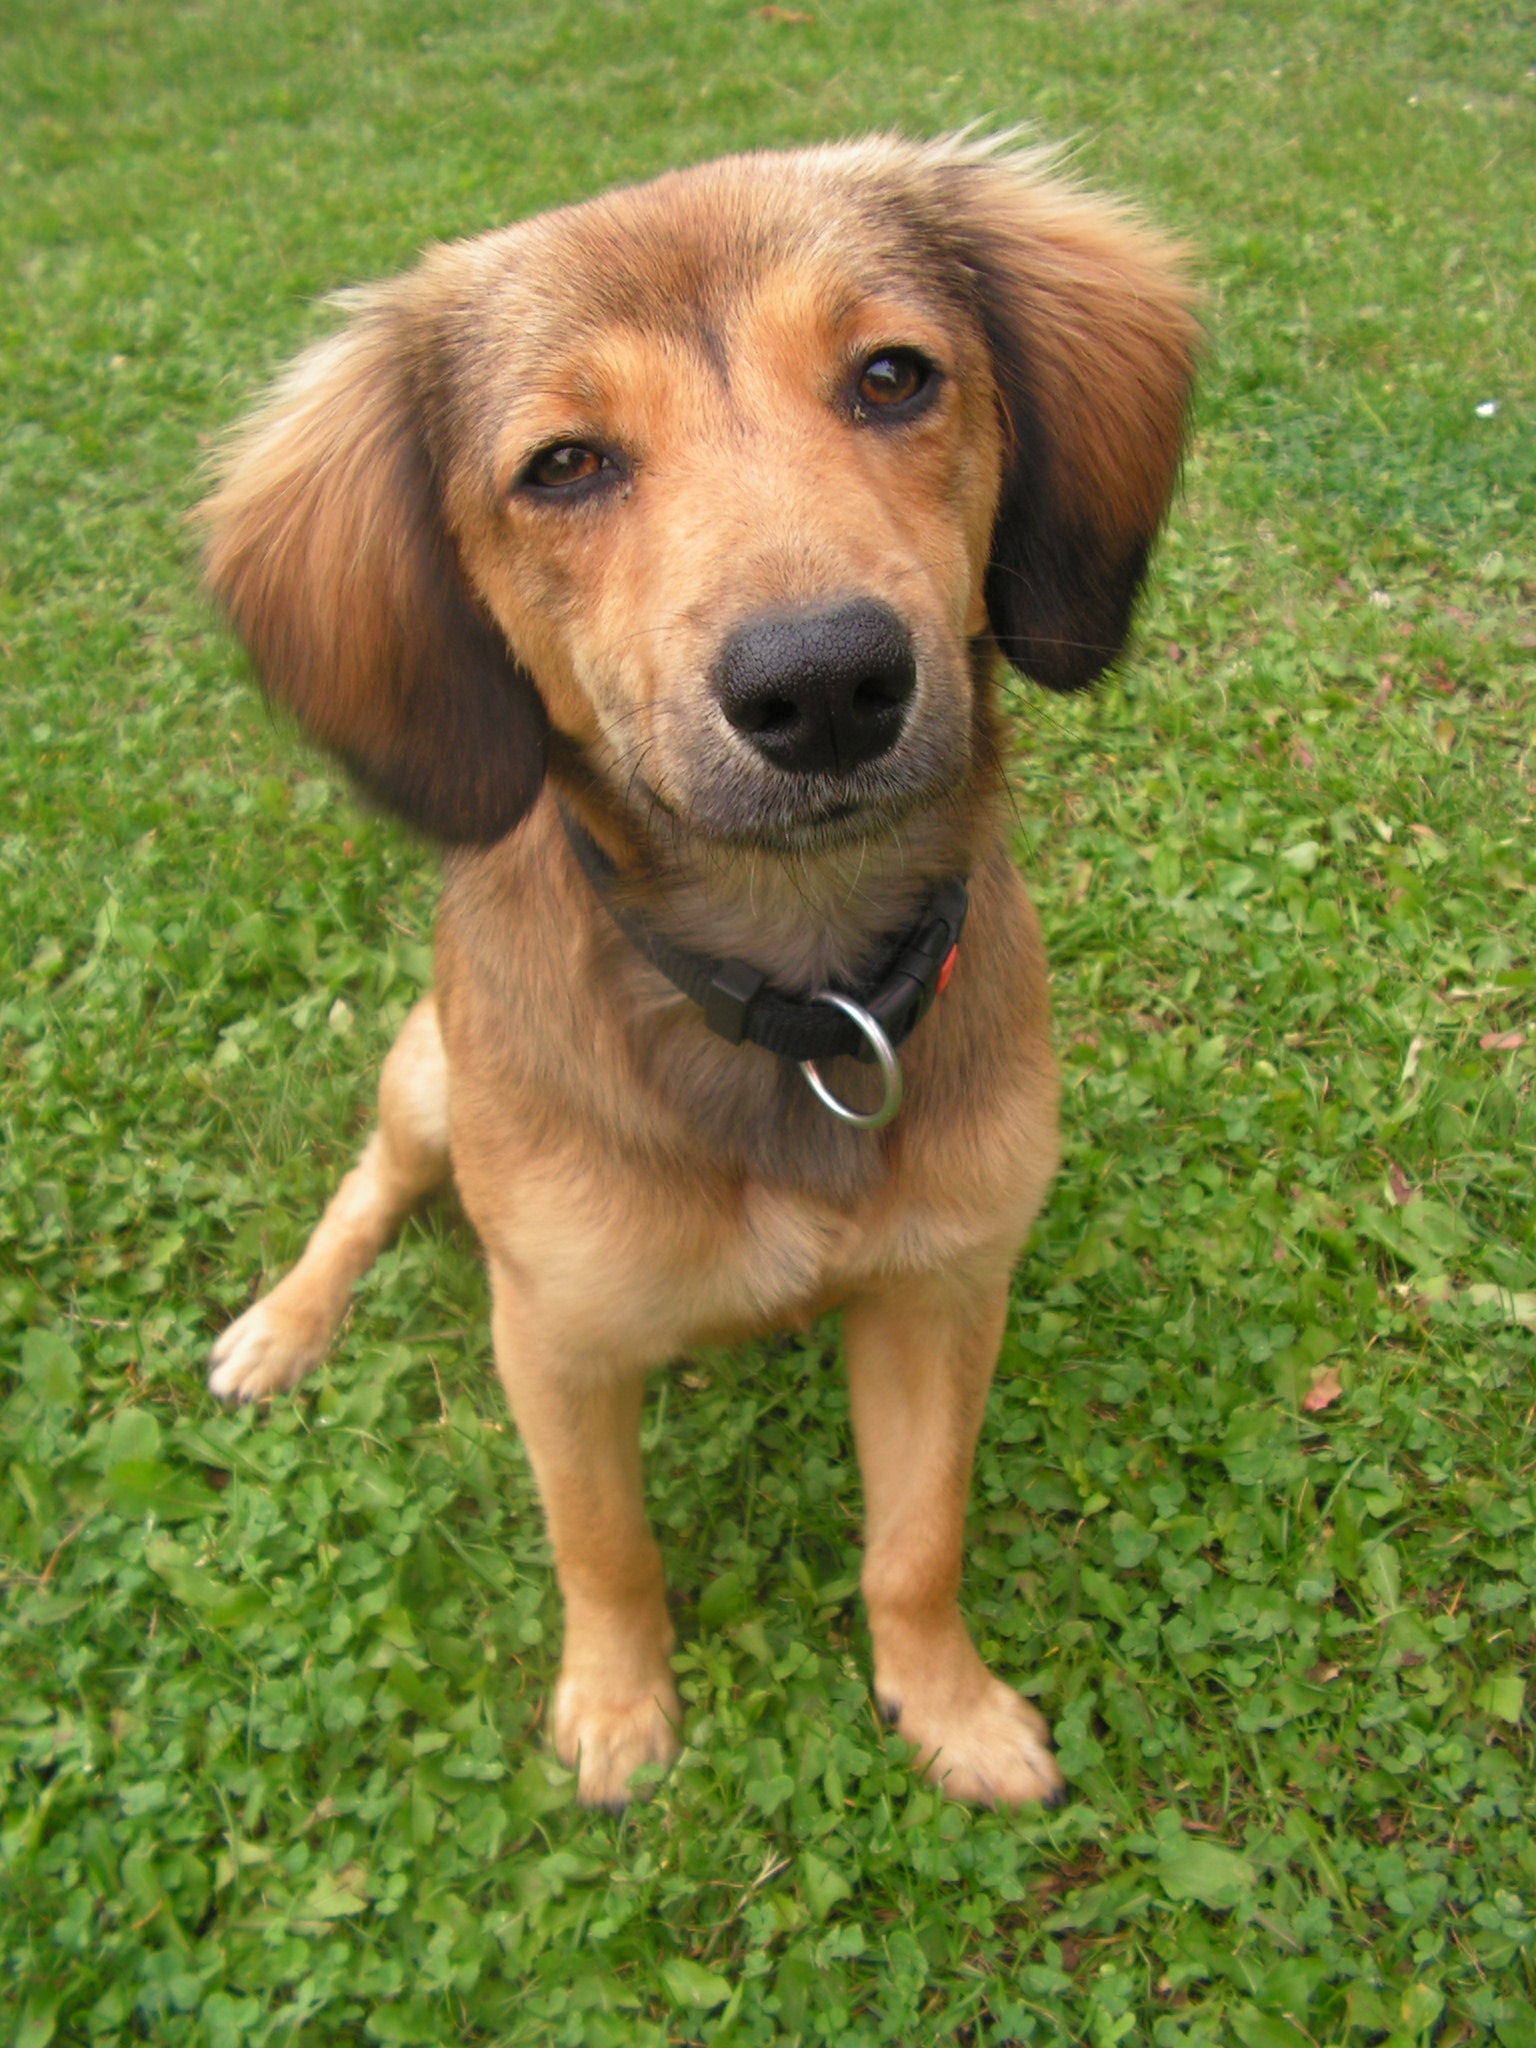
dog, portrait, brown, mammal, hound, vertebrate, dog breed, a hybrid, dog like mammal, carnivoran, dog crossbreeds, redbone coonhound, polish hound